Boeing AH-64 Apache

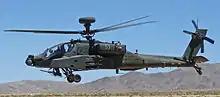
AH-64E Apache Guardian

The Dutch government initially showed an interest in acquiring Apache helicopters in the late 1980s, when it stated that it may purchase as many as 52. A competition held in 1994 against the Eurocopter Tiger and the Bell AH-1 SuperCobra led to the Royal Netherlands Air Force ordering 30 AH-64D Apaches in 1995. Deliveries began in 1998 and ended in 2002. The RNLAF Apaches are equipped with the Apache Modular Aircraft Survivability Equipment (AMASE) self-protection system to counter infrared (IR) missile threats.